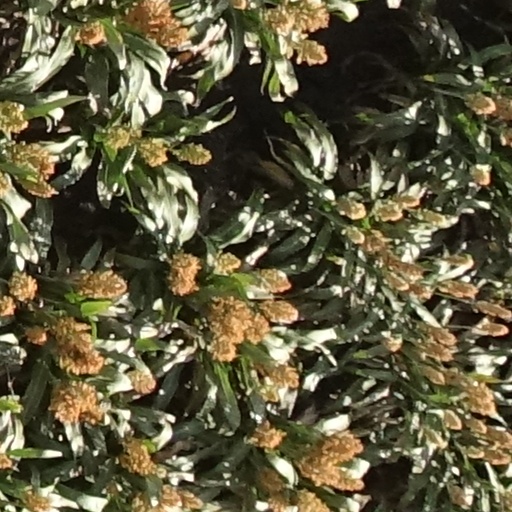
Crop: sorghum